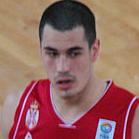
Age: 21